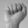
ASL letter: A